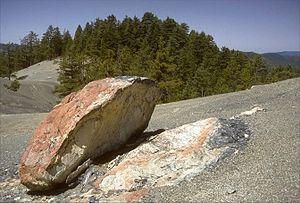
La réserve intégrale Kalmiopsis est située dans la région des monts Klamath au sud-ouest de l'Oregon, à l'intérieur de la forêt nationale de Rogue River-Siskiyou. Elle a été désignée comme réserve protégée par le Congrès des États-Unis en 1964 et comprend maintenant un total de 728,81 km². Elle est parcourue par 24 sentiers de randonnée représentant environ 246 kilomètres.